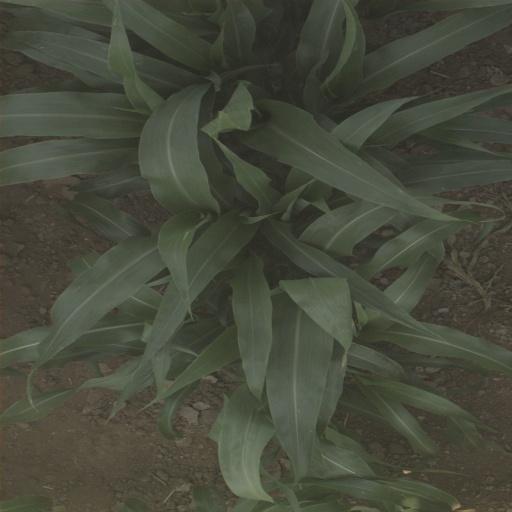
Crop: sorghum